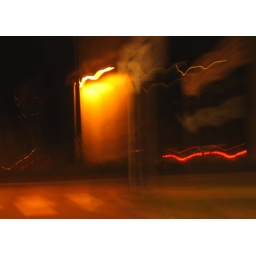
This is a time exposure, shot out a moving car window at night, driving down a street in Vancouver, B.C.